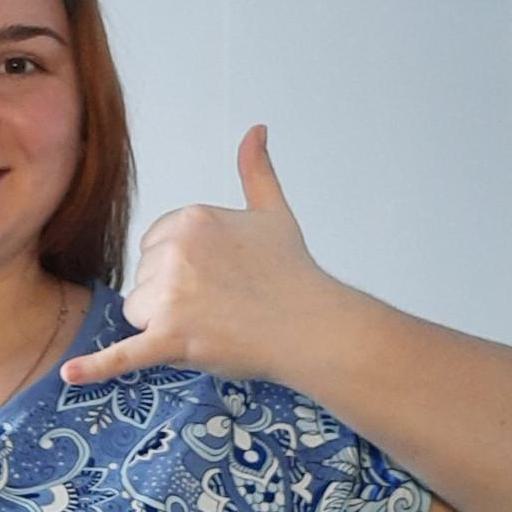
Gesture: call